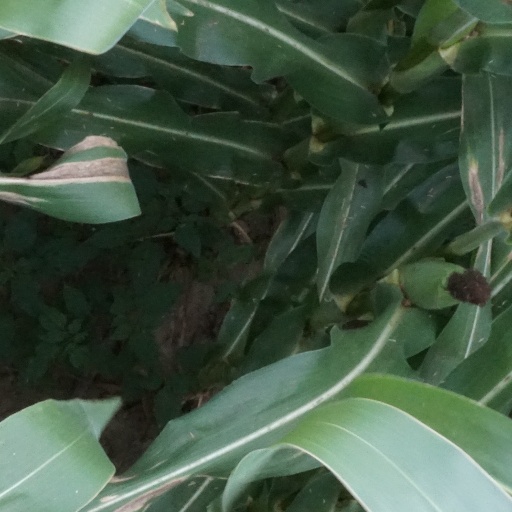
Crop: maize; corn